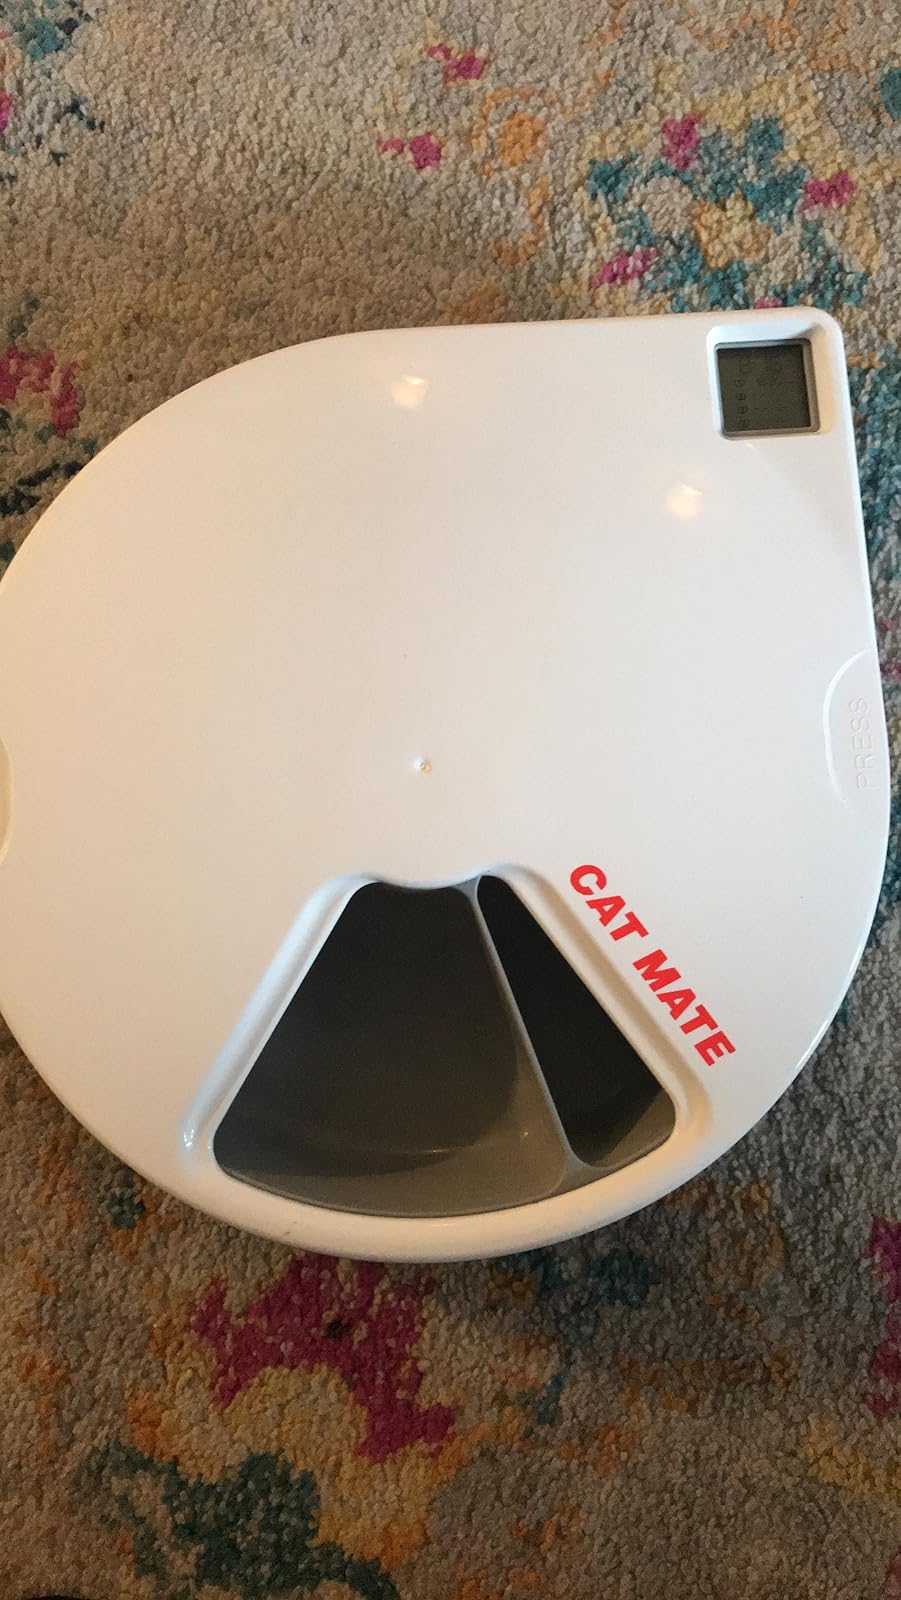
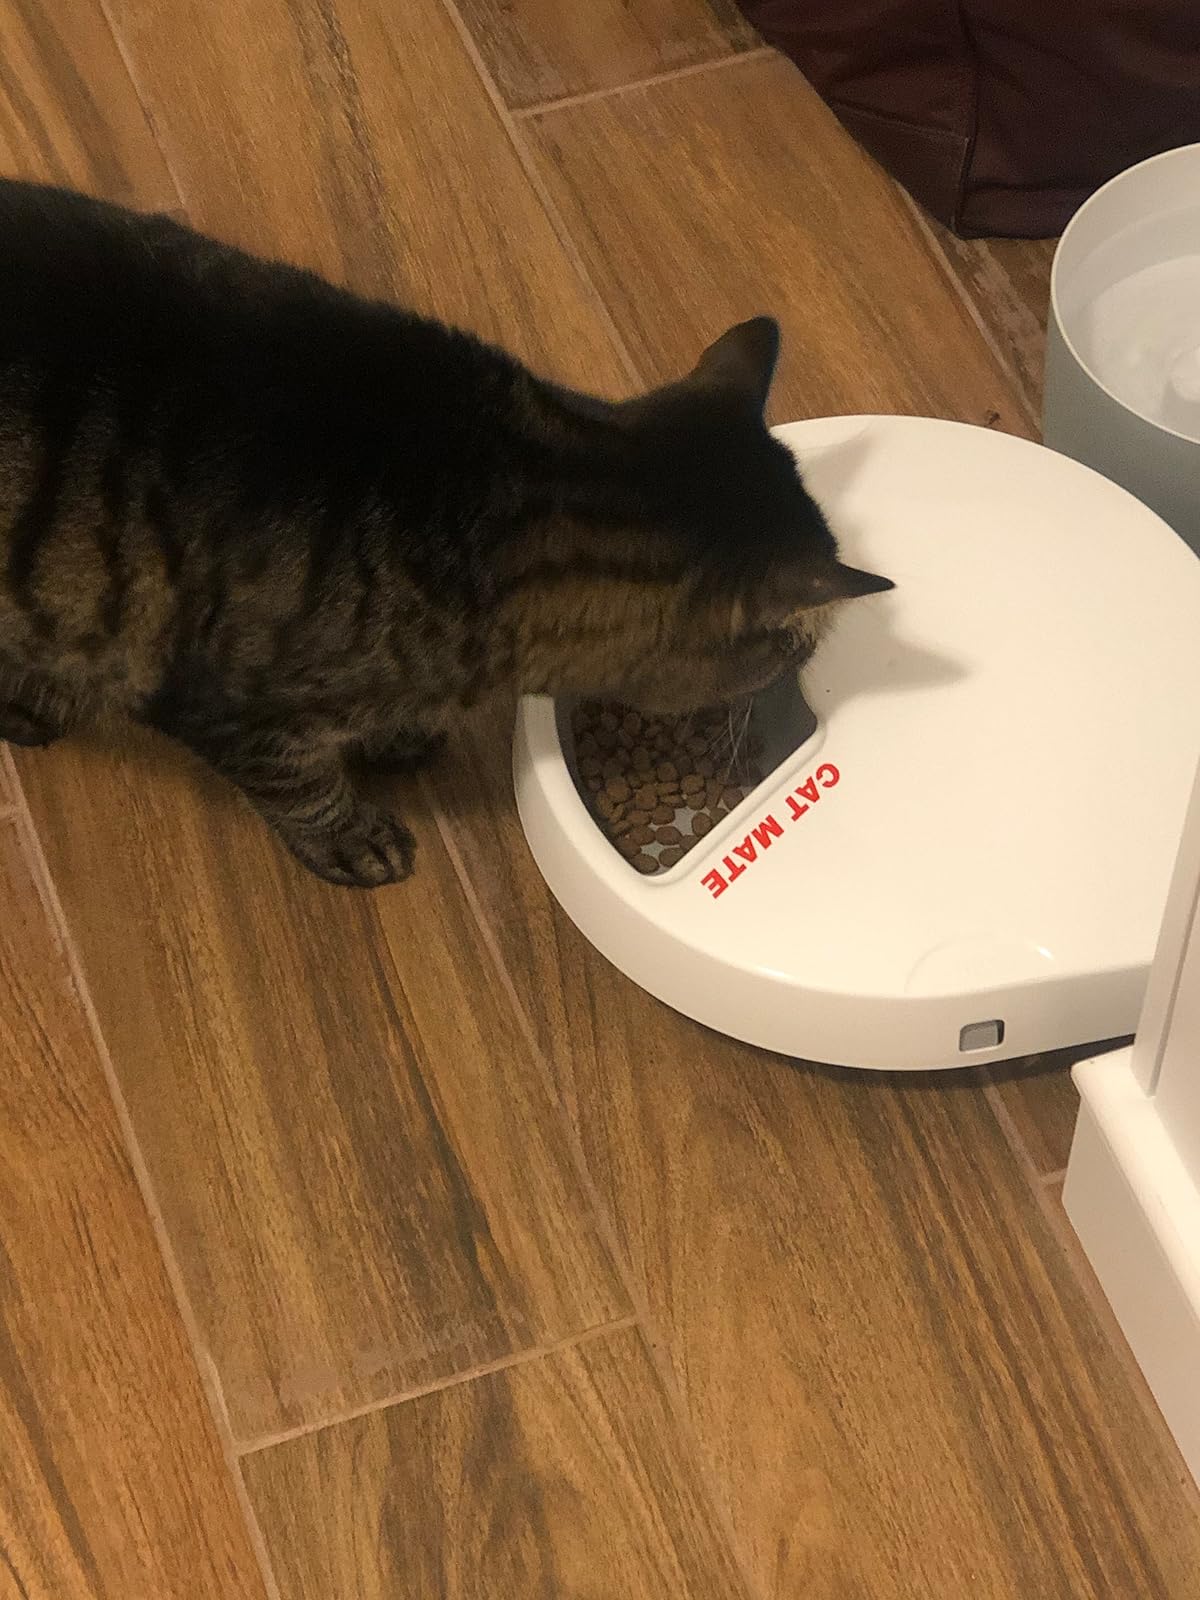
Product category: items_feeder
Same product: yes